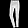
Label: Trouser